Urban planning of Shanghai

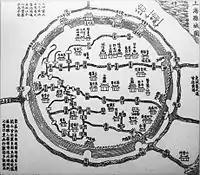
Chinese map of Shanghai

Shanghai began as a fishing village at the confluence of the Wusong and Huangpu Rivers during the early medieval period. Under the Yuan, the Songjiang native Huang Daopo introduced new strains of cotton and improved techniques for working and dyeing it, improving the area's economic conditions just as the upper reaches of the Wusong River were thoroughly silting up, creating the modern Suzhou Creek and shifting commerce to the Huangpu. Under the Ming, Shanghai was raised in status from a town to a new county seat. A massive city wall was erected and the city's many canals were used to create a wide moat around it.